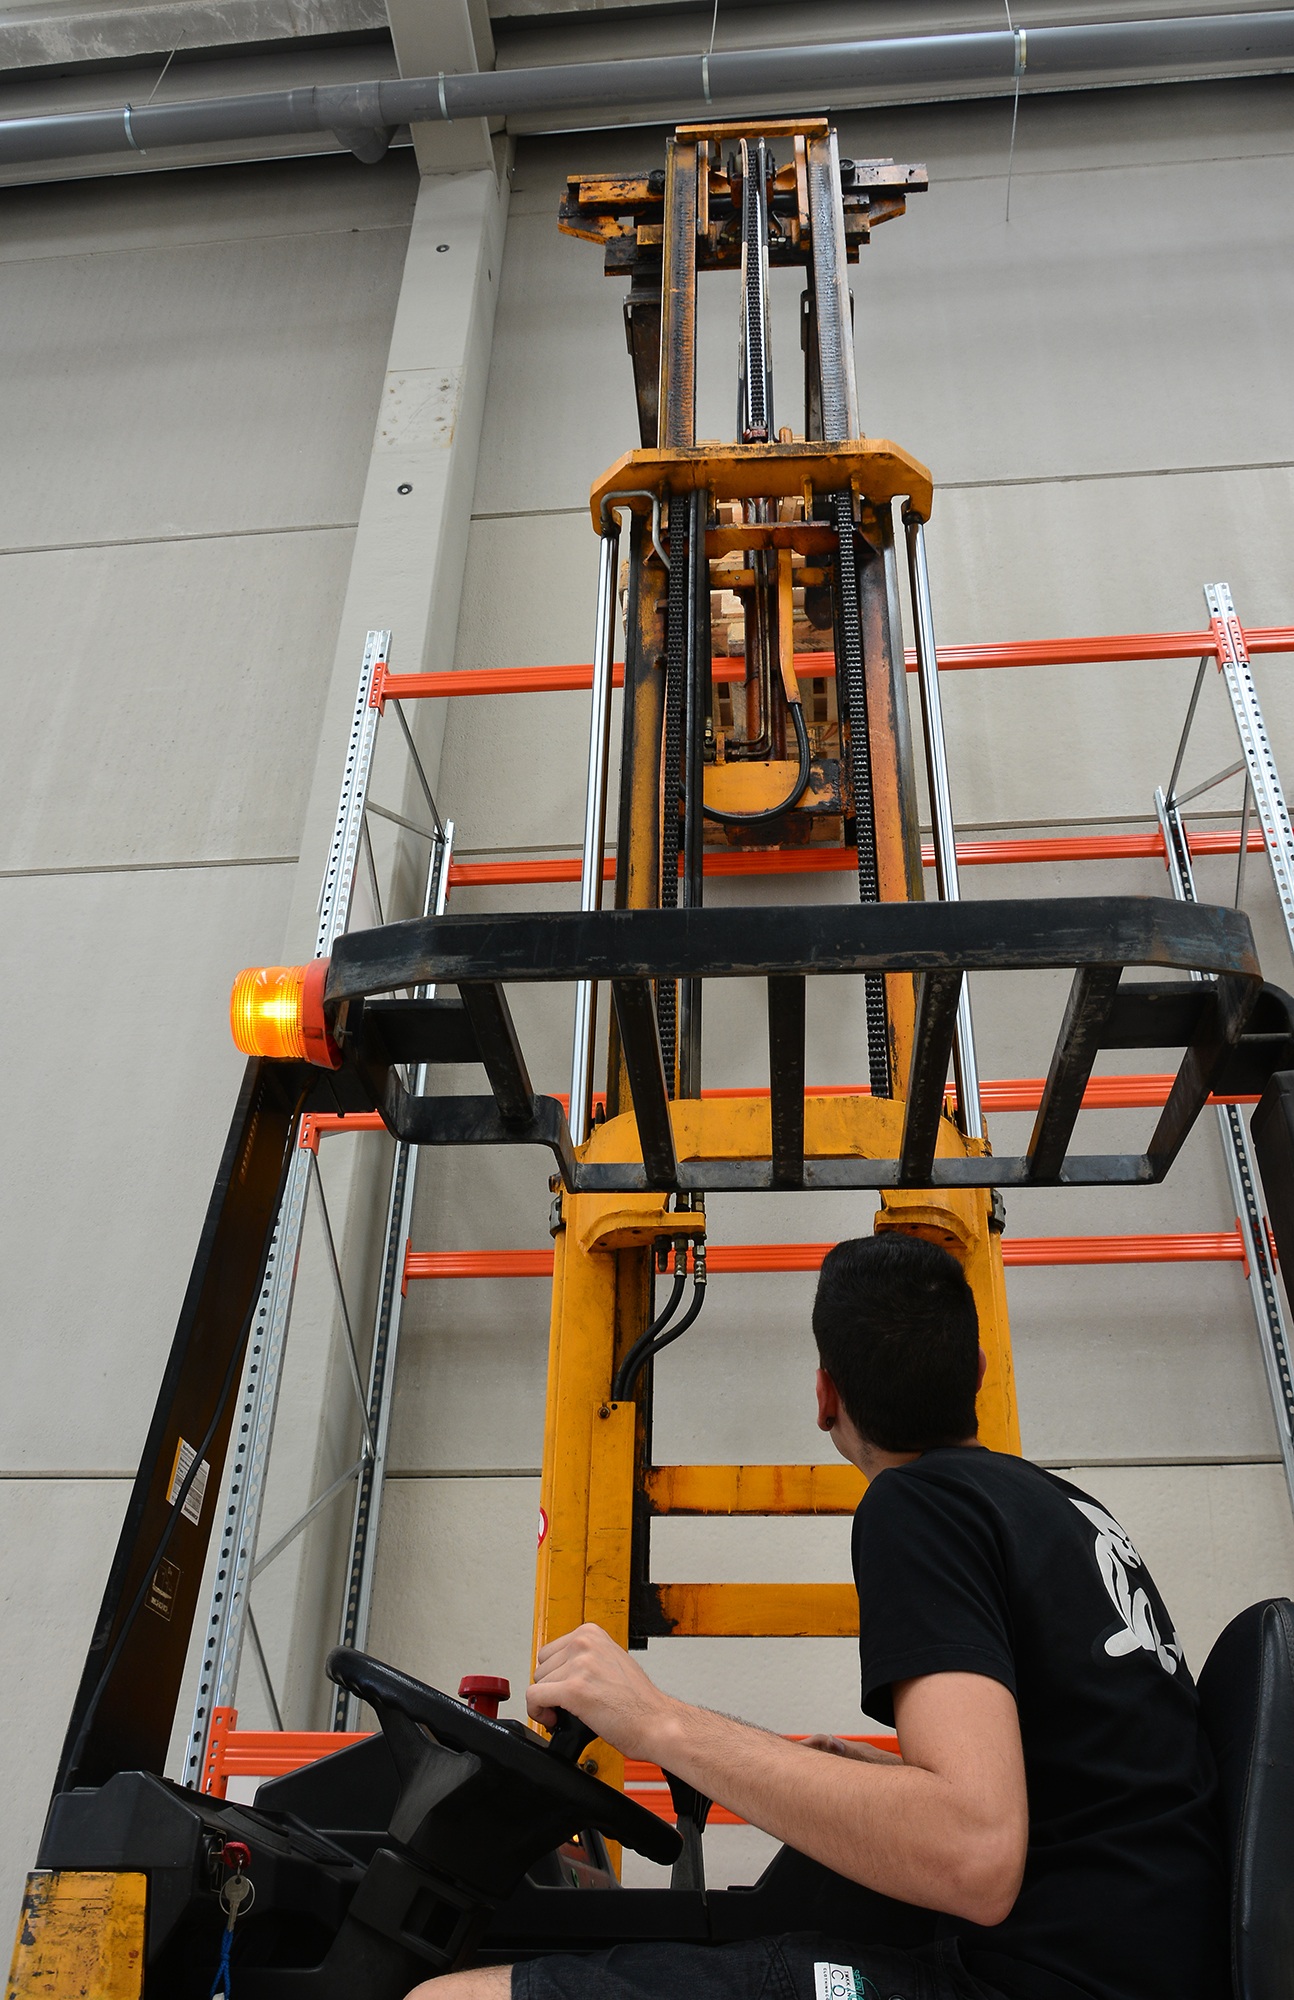
structure, driving, truck, vehicle, mast, training, machine, machinery, room, classroom, worker, shelves, pallets, class, labor, job, test, practice, engineer, logistics, entrepreneur, examination, ability, people working, undertake, professionals, human resources, palleting, storage operations, retractable, sport venue